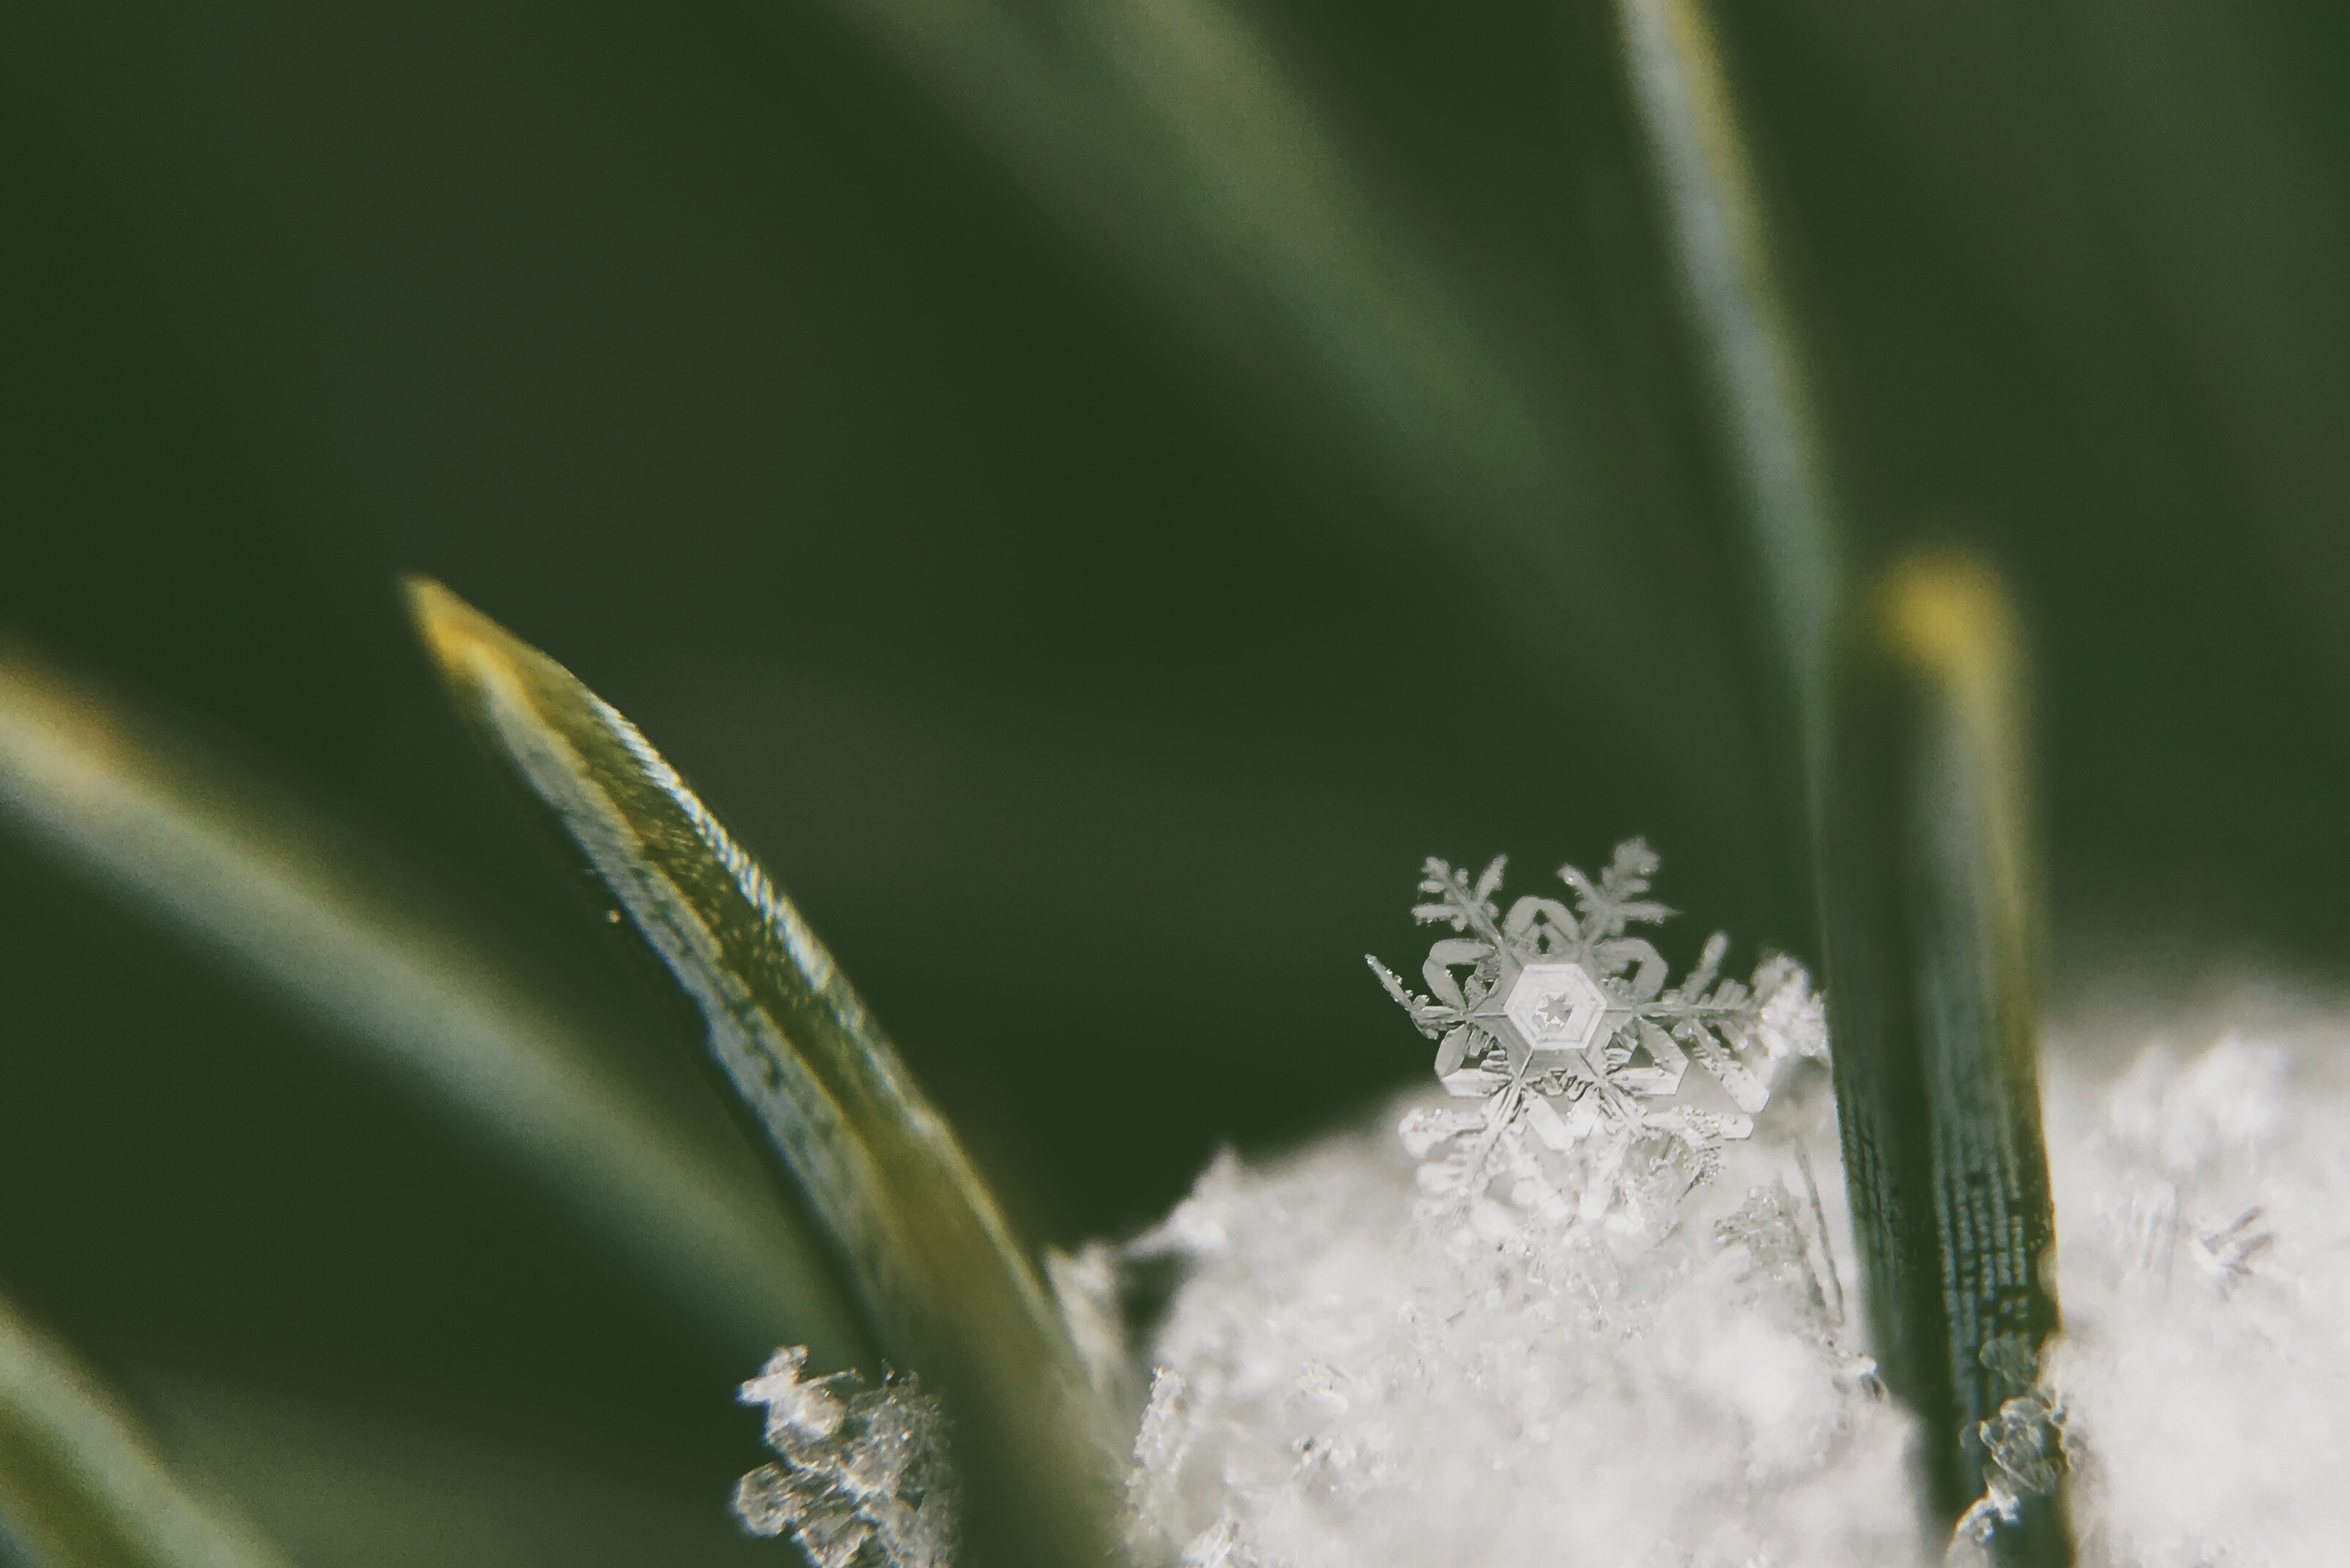
water, nature, grass, branch, snow, cold, winter, dew, plant, white, photography, leaf, flower, frost, ice, green, insect, macro, flora, fauna, invertebrate, flake, snowflake, ice crystal, close up, crystal, moisture, macro photography, grass family, plant stem